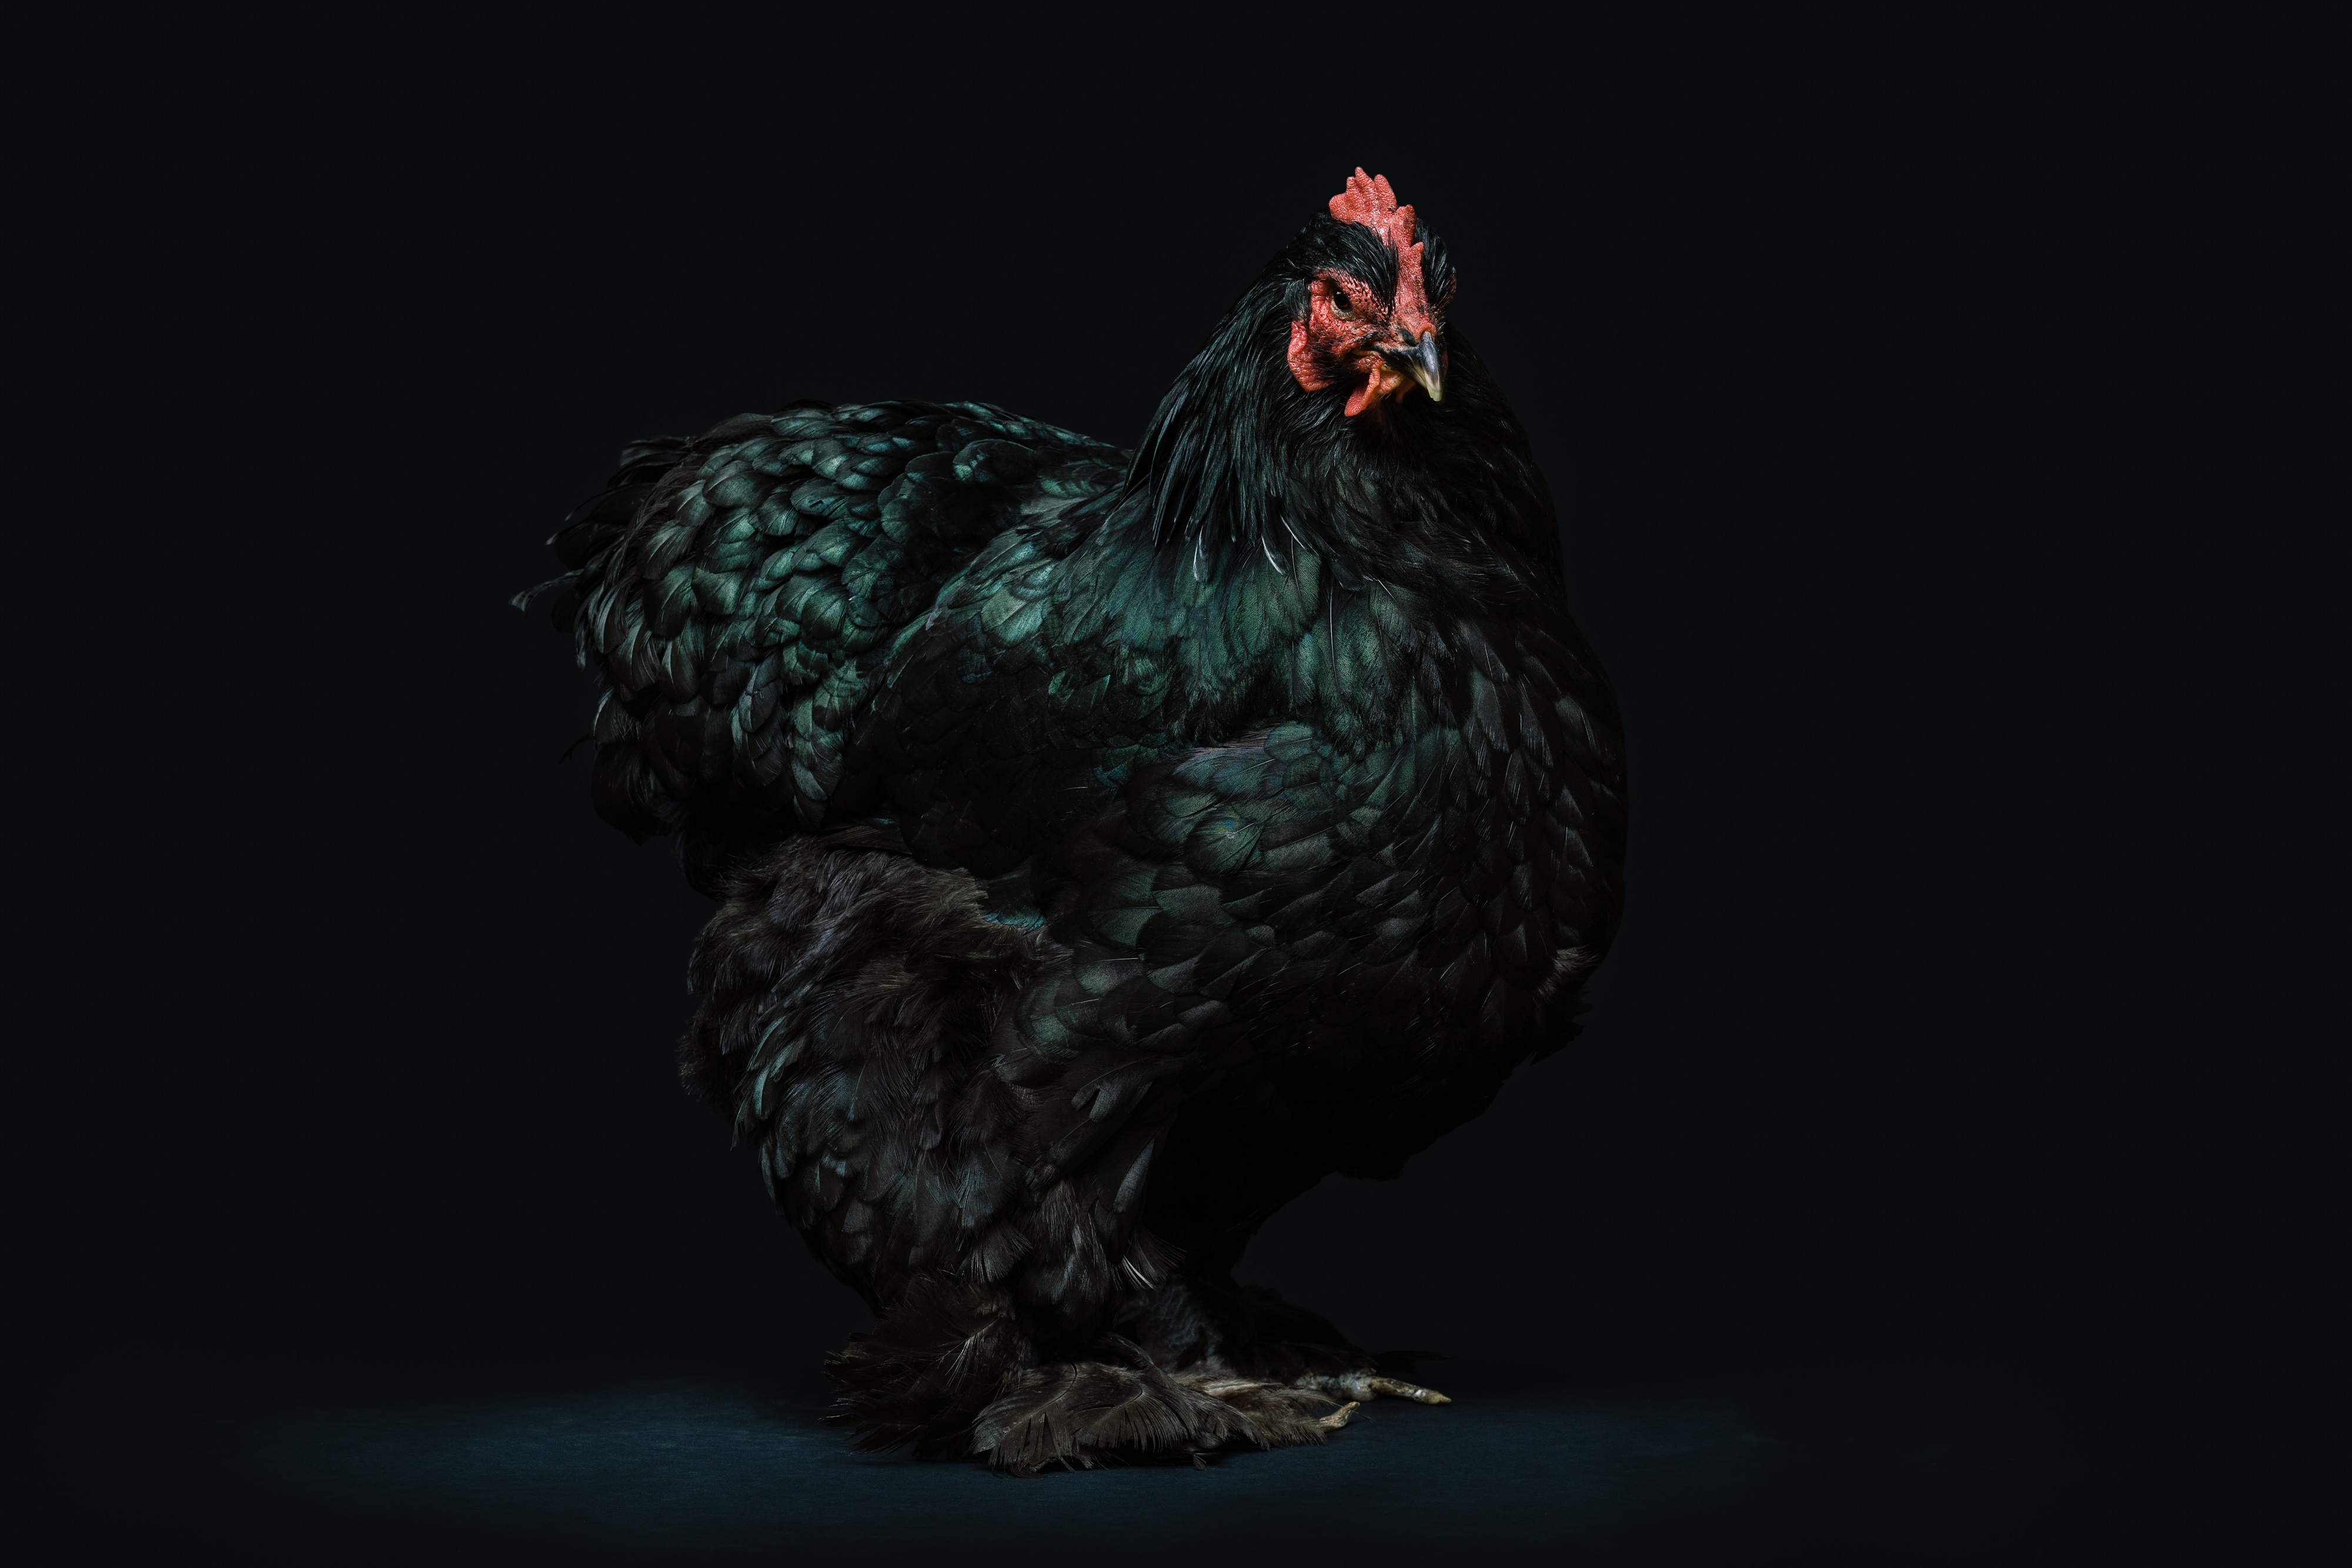
bird, wing, dark, beak, darkness, black, feather, chicken, illustration, galliformes, vertebrate, phasianidae